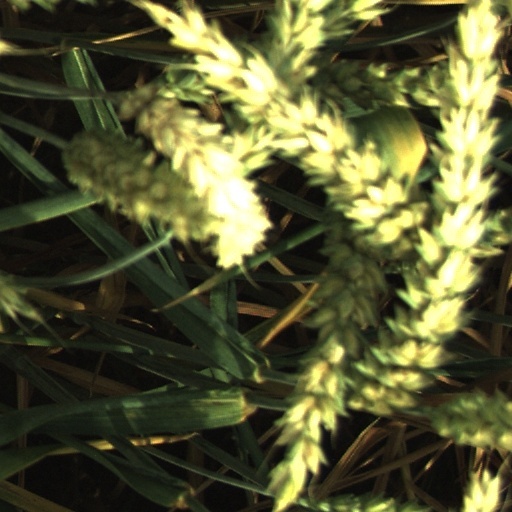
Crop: wheat